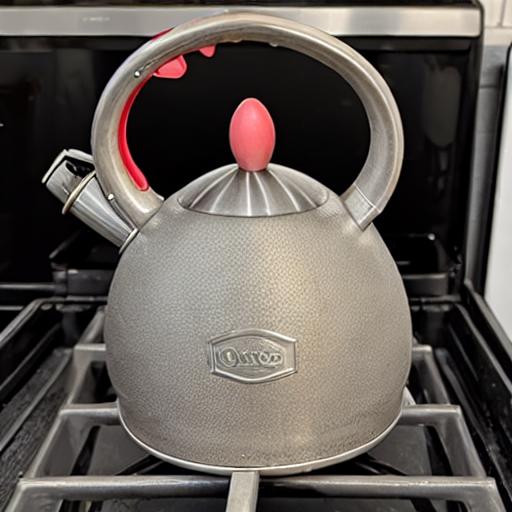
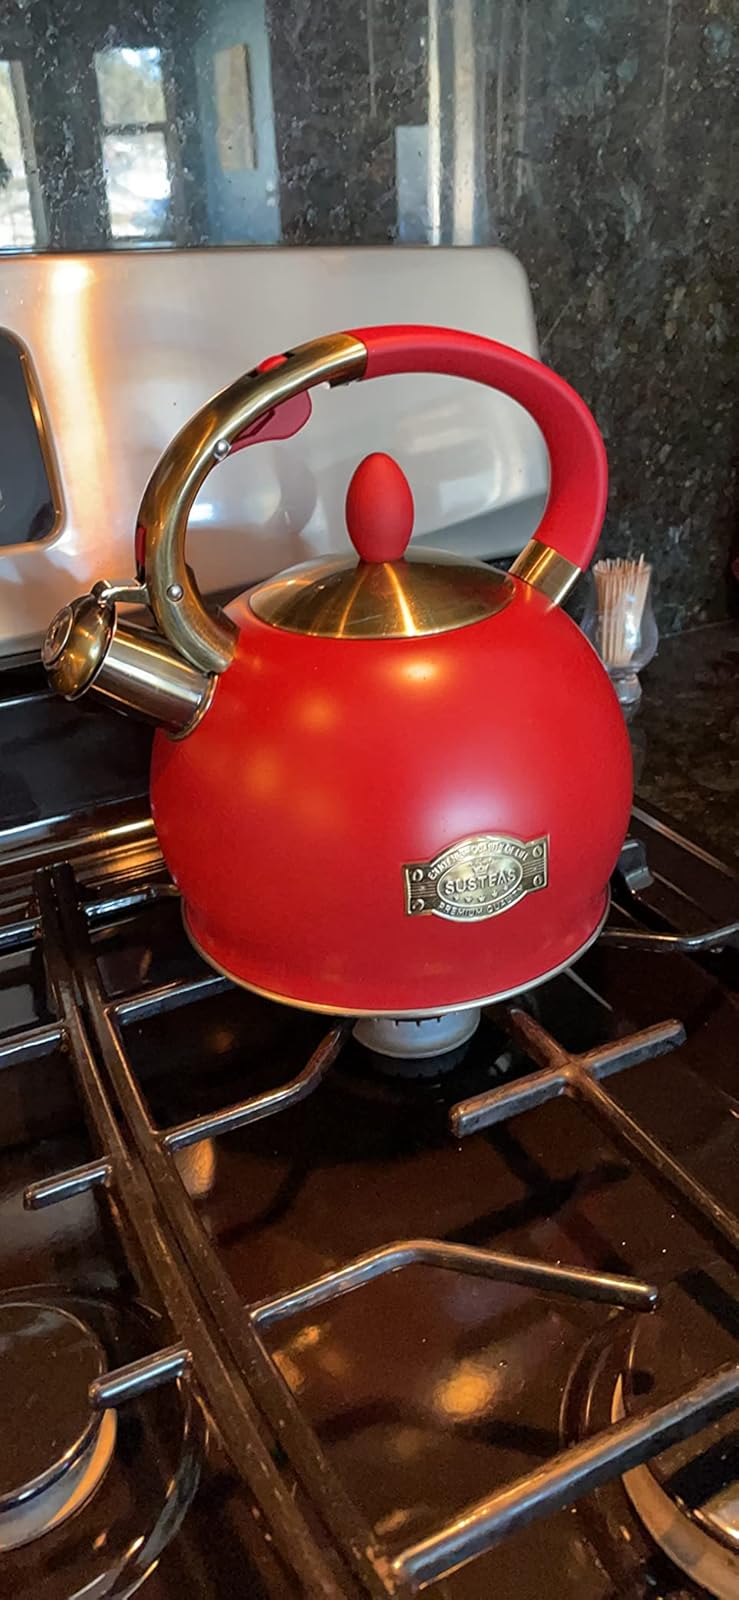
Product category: items_kettle
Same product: no